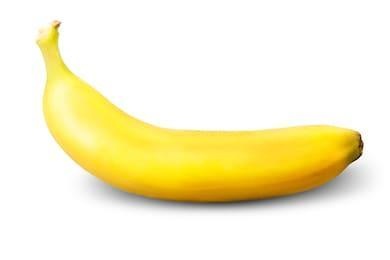
Label: banana